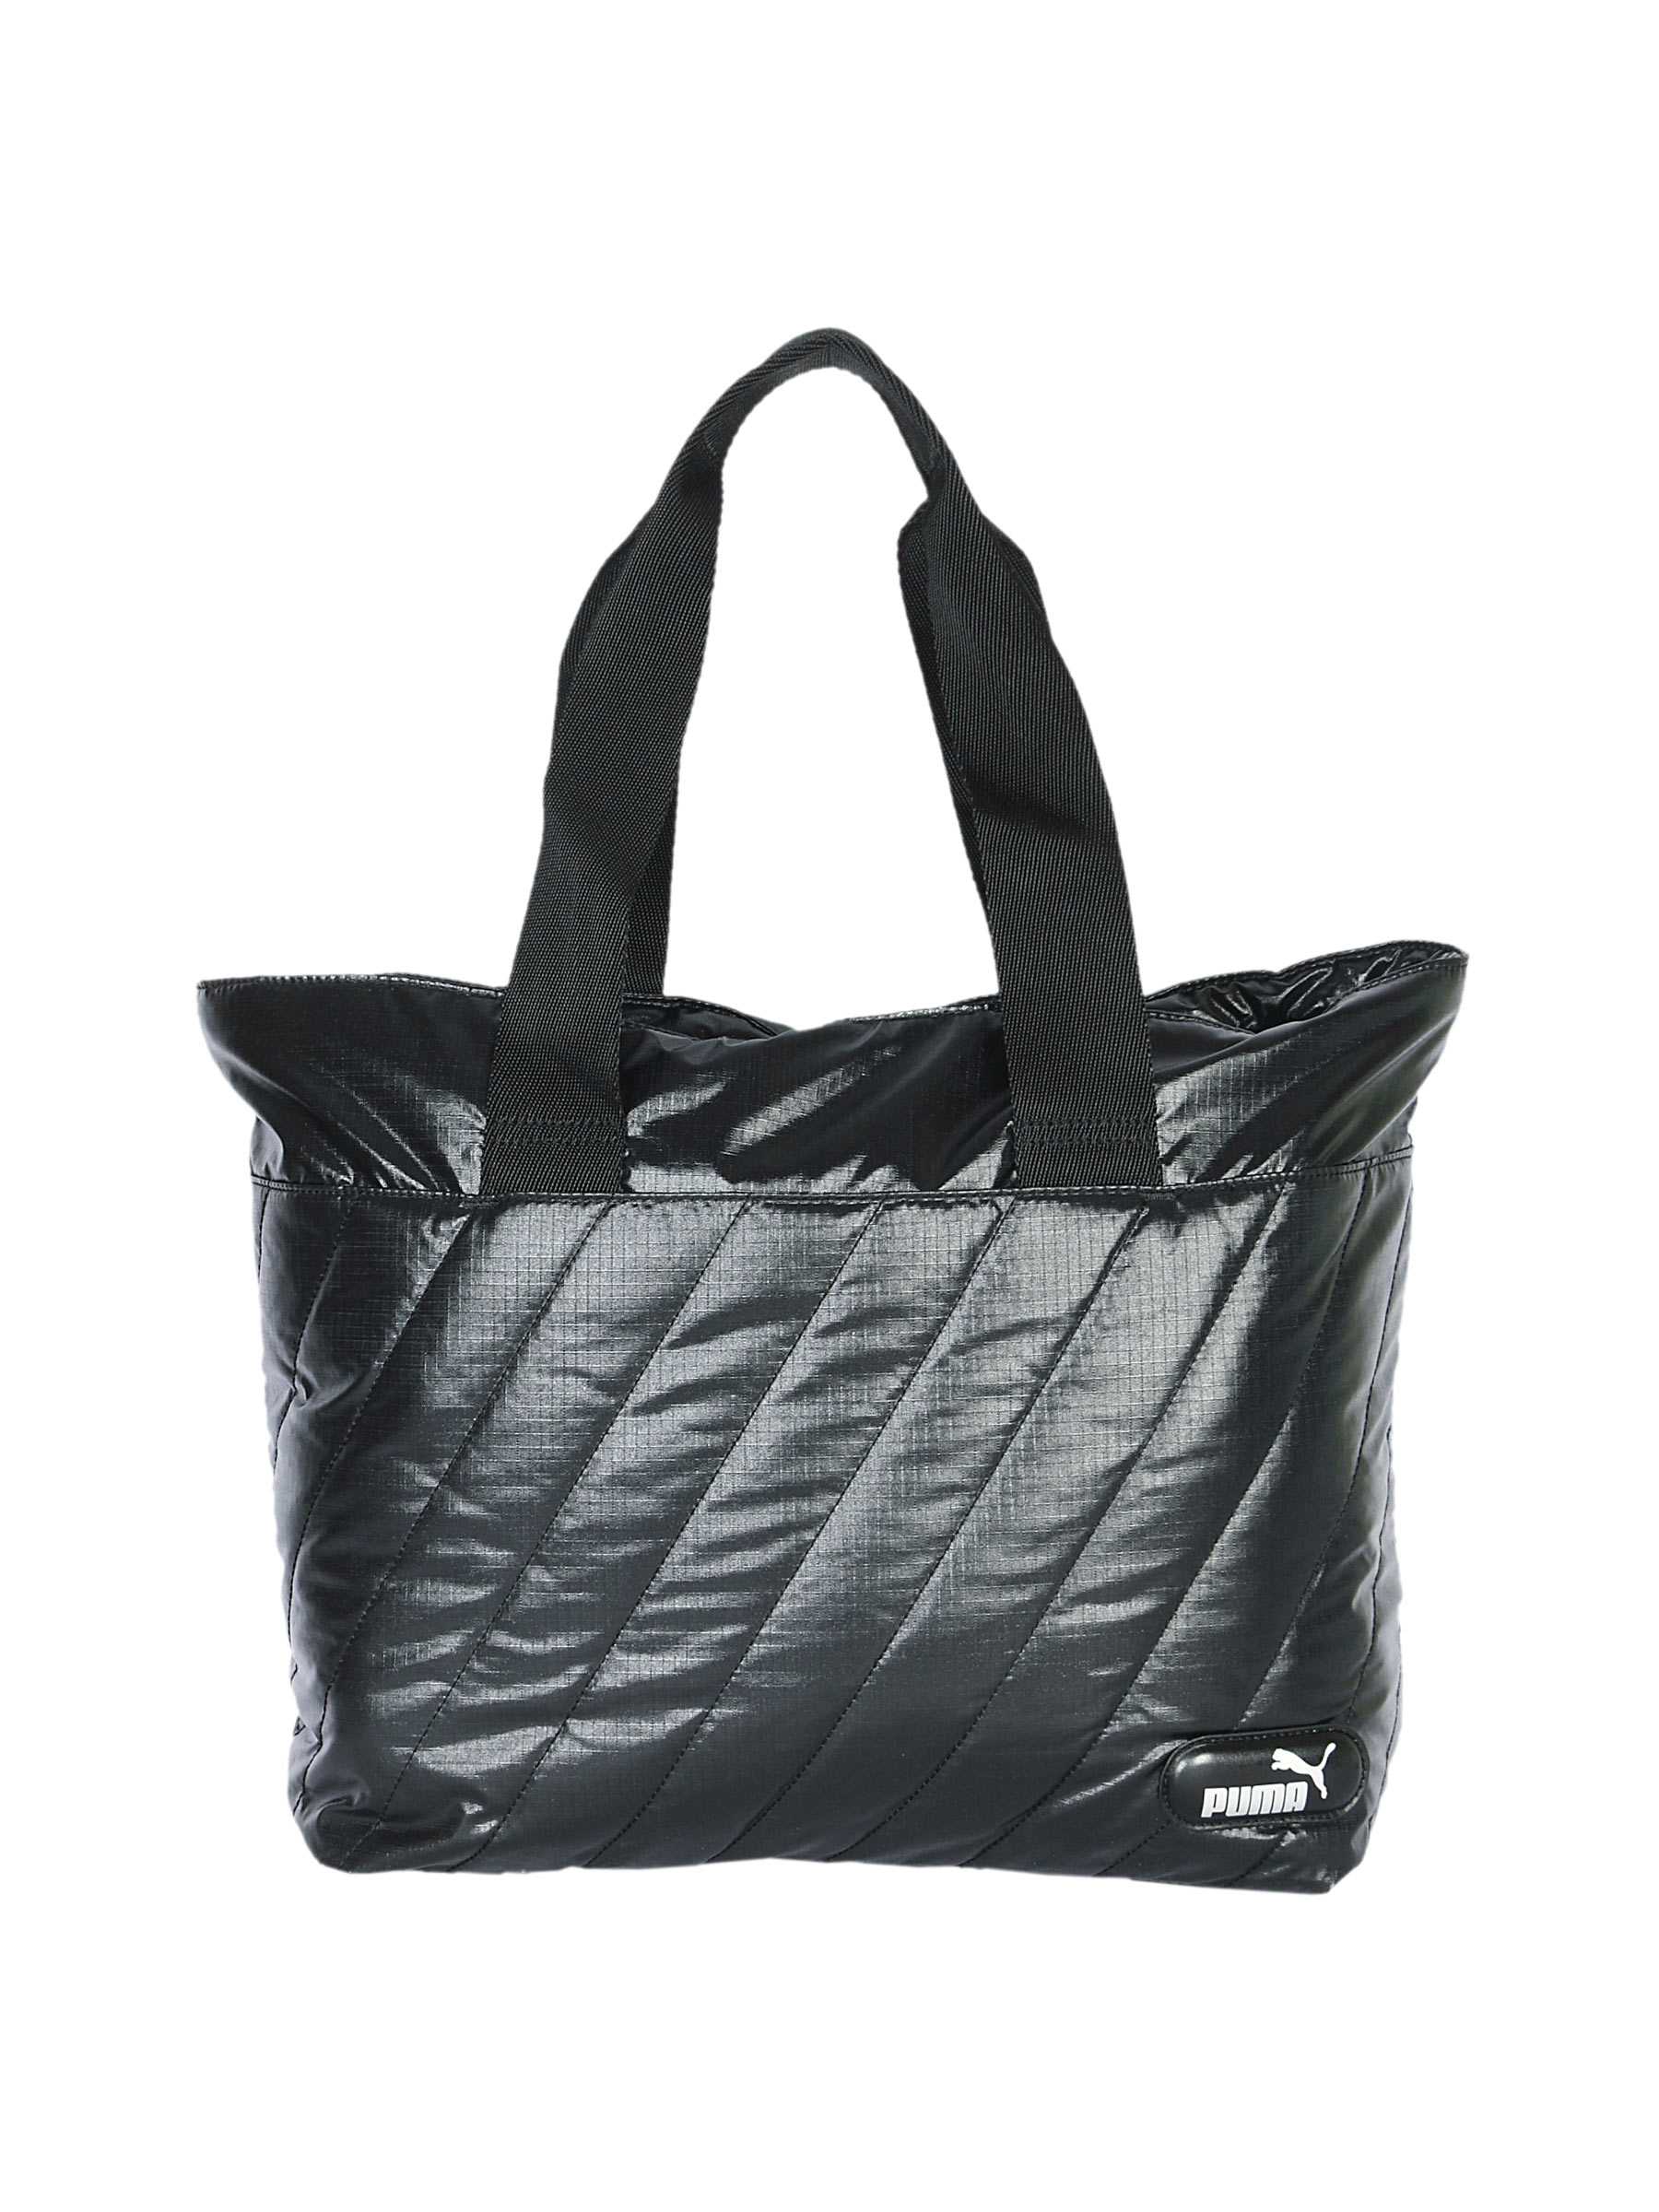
Puma Unisex Dizzy Shopper Black Bags
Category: Accessories / Bags / Handbags
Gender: Unisex
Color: Black
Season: Fall 2011
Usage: Casual